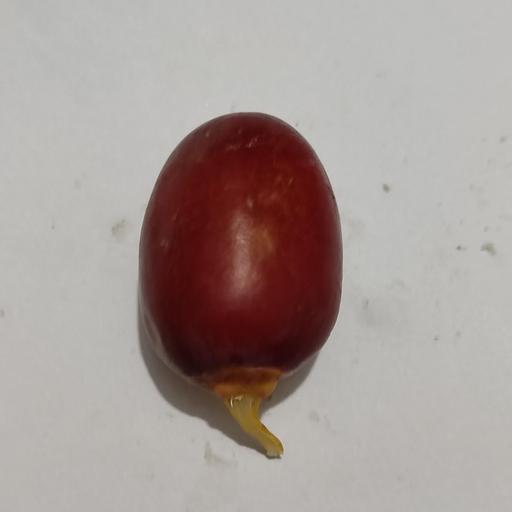
Crop type: Date Palm